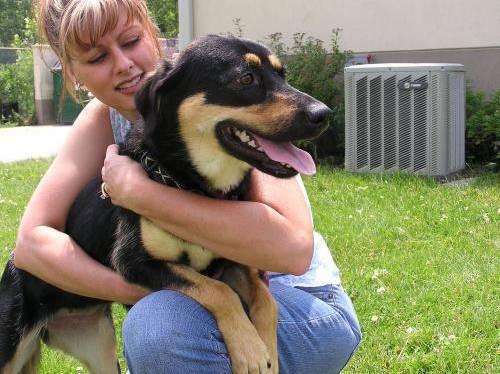
dog